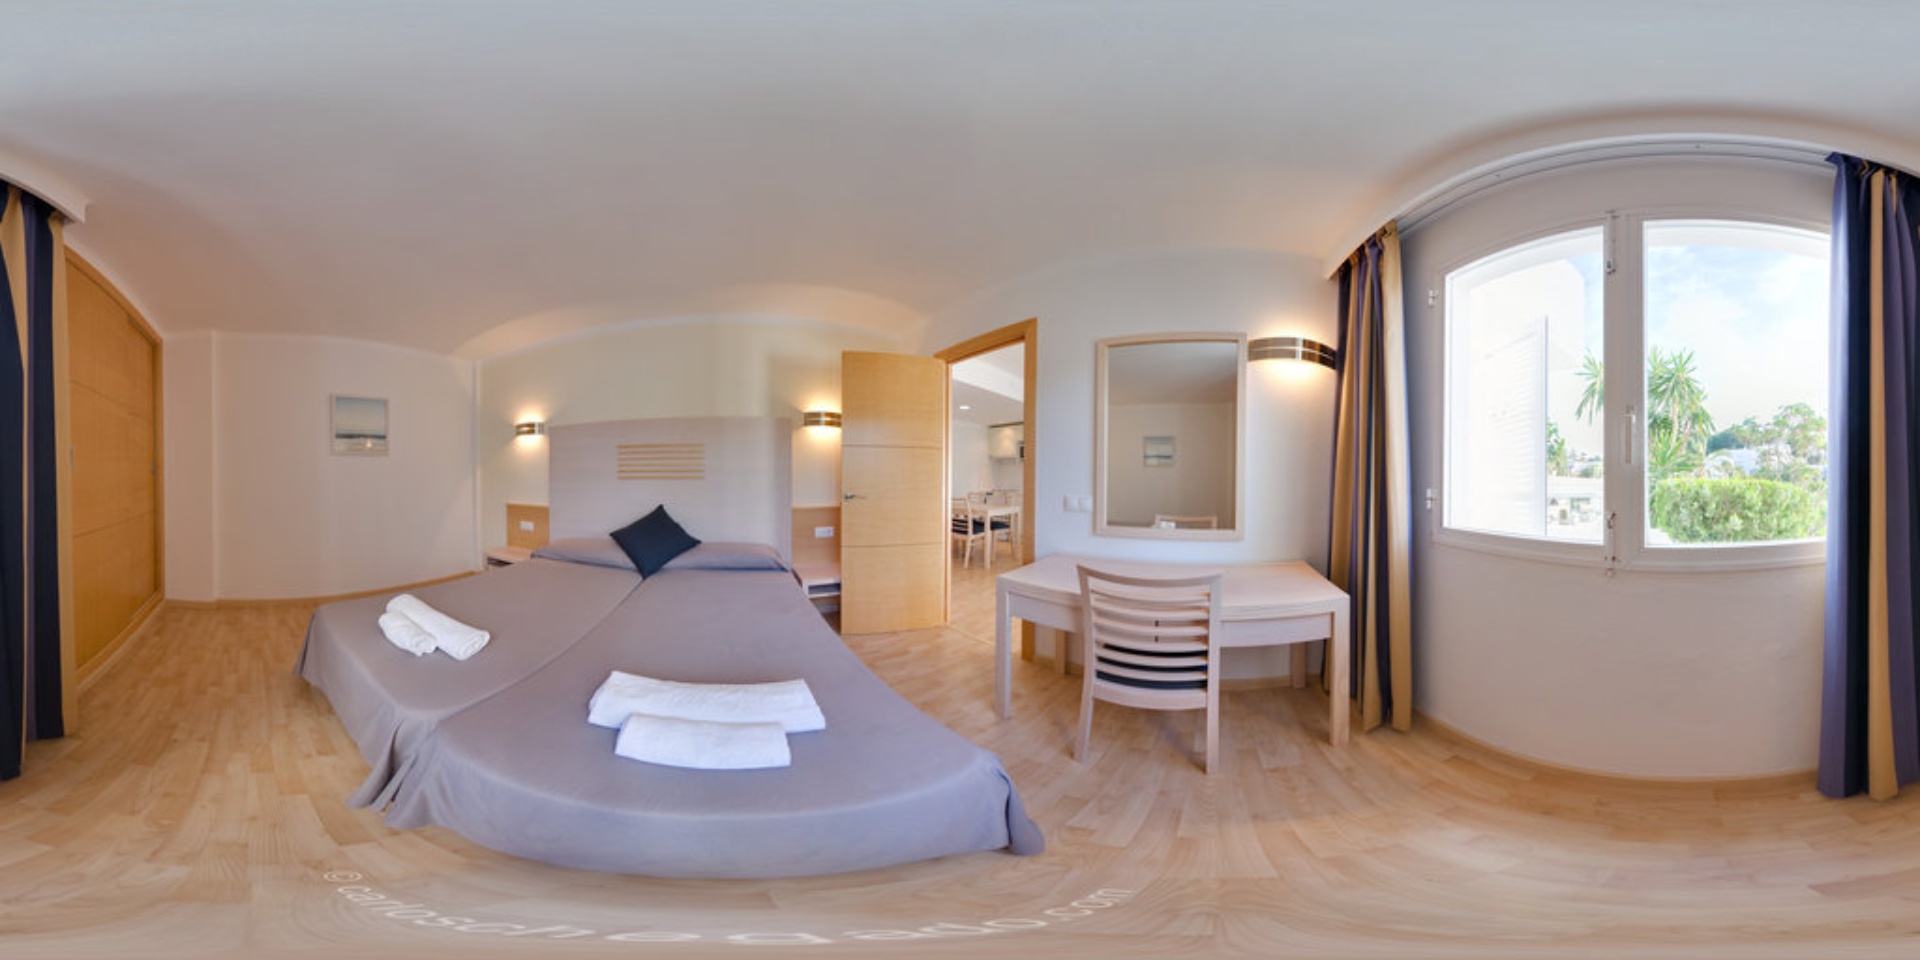
Referred object: the rectangular wall mirror above the desk

Referred object: the dark blue pillow

Referred object: the desk opposite the bed